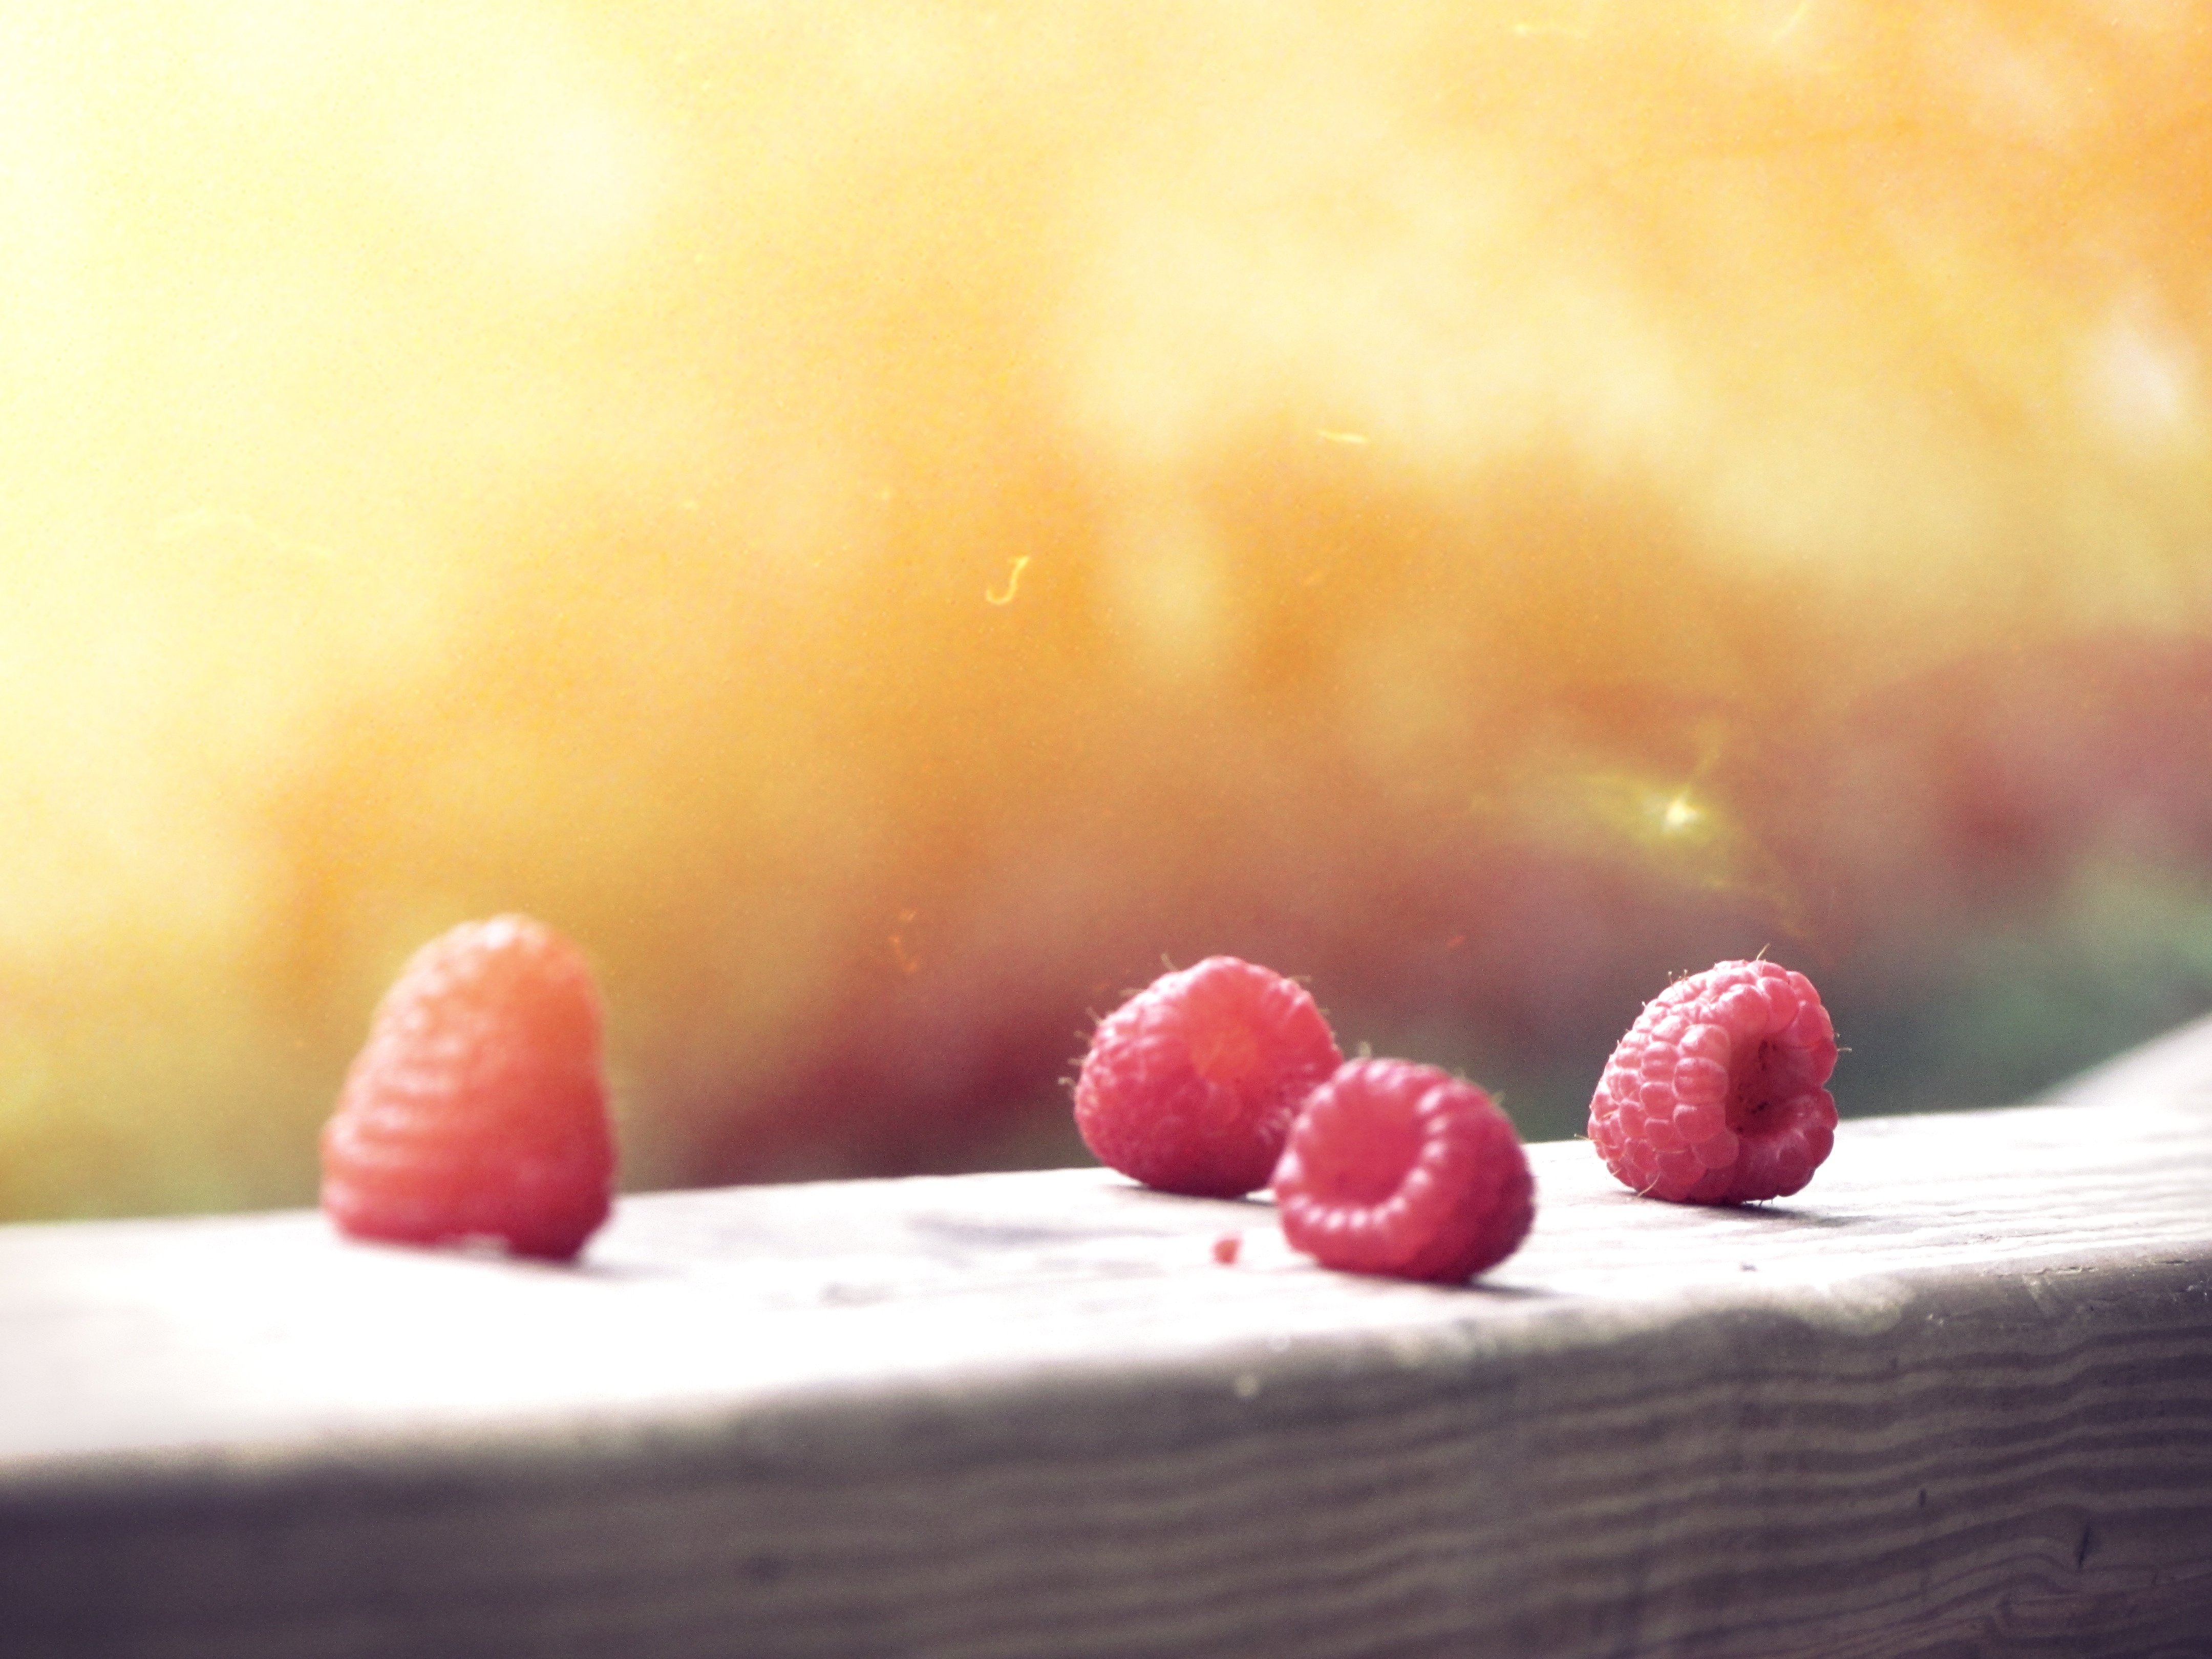
hand, plant, sun, photography, fruit, morning, flower, petal, summer, food, red, produce, color, healthy, dessert, painting, close up, hot, raspberries, fruits, sweetness, macro photography, flavor, flowering plant, land plant